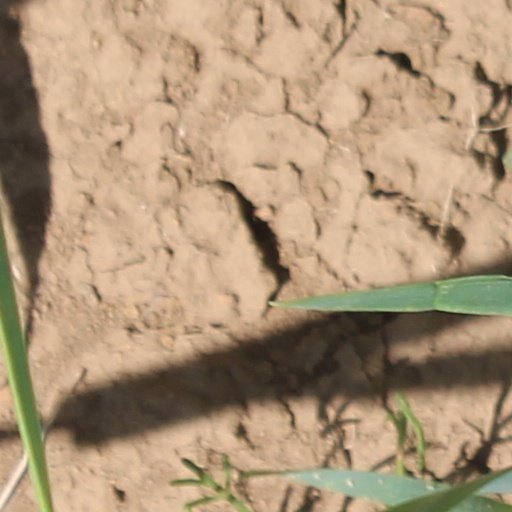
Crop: wheat